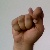
The image shows a hand gesture representing the letter 'T' in Indian Sign Language.